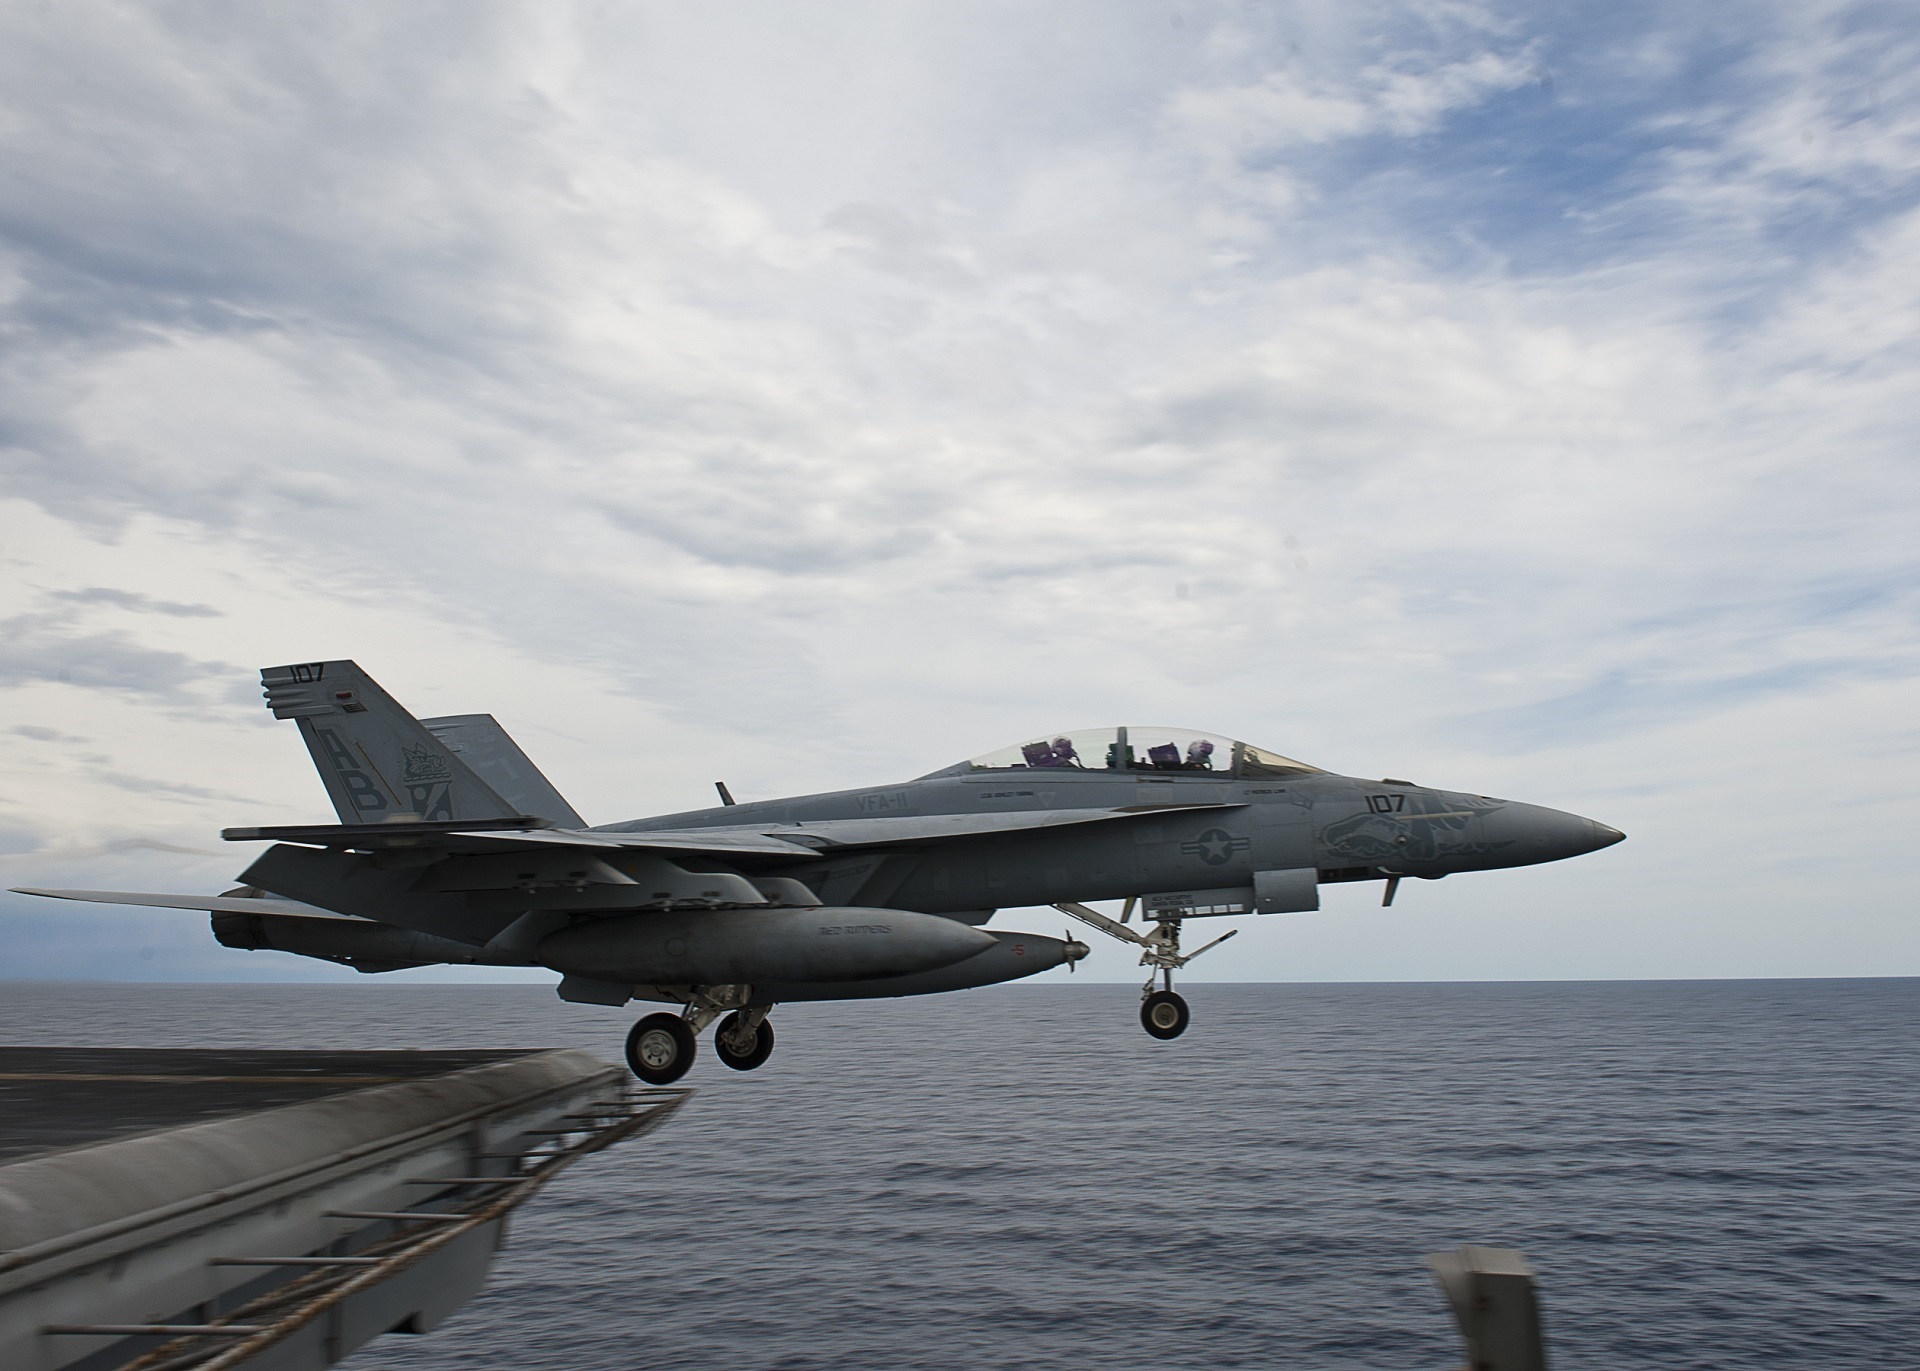
sea, ocean, wing, ship, airplane, plane, aircraft, military, jet, vessel, vehicle, aviation, flight, launch, nautical, maritime, navy, air force, jet aircraft, aircraft carrier, fighter aircraft, military aircraft, f 18, super hornet, atmosphere of earth, mcdonnell douglas fa 18 hornet, boeing fa 18e f super hornet, mcdonnell douglas f 15 eagle, lockheed martin, mcdonnell douglas f 15e strike eagle, flat top